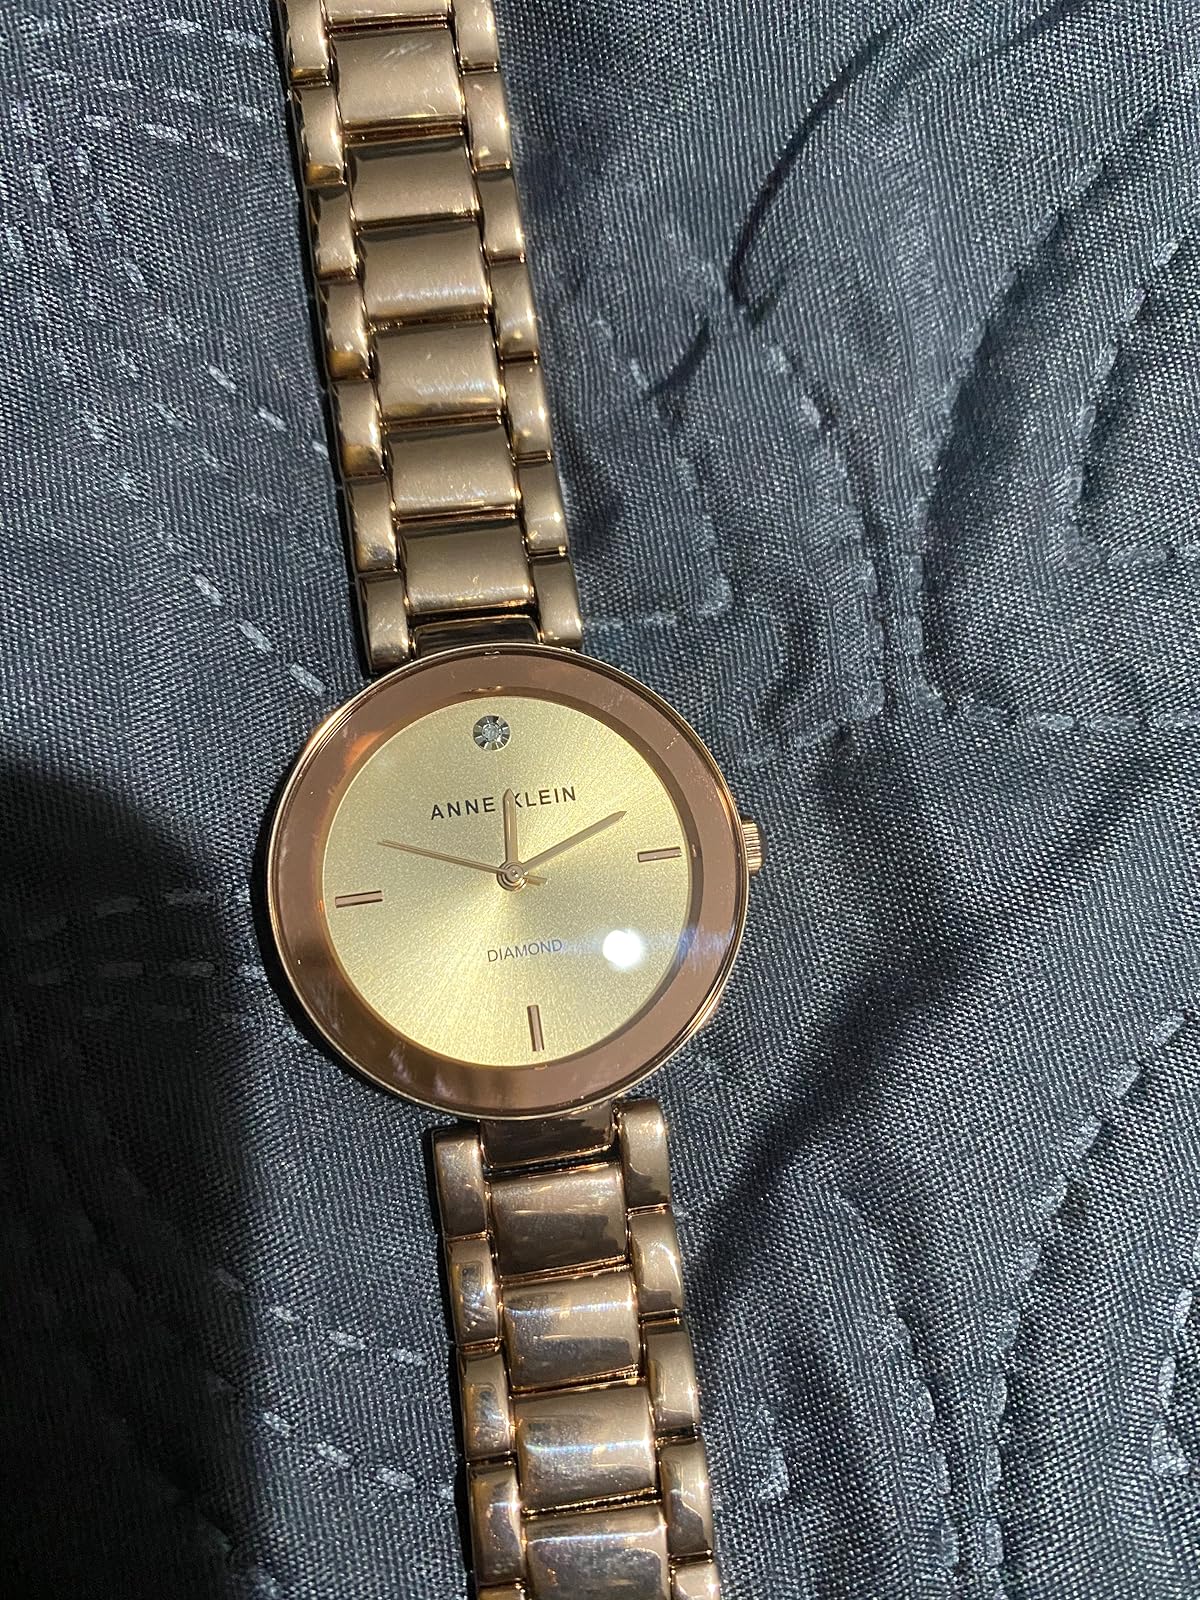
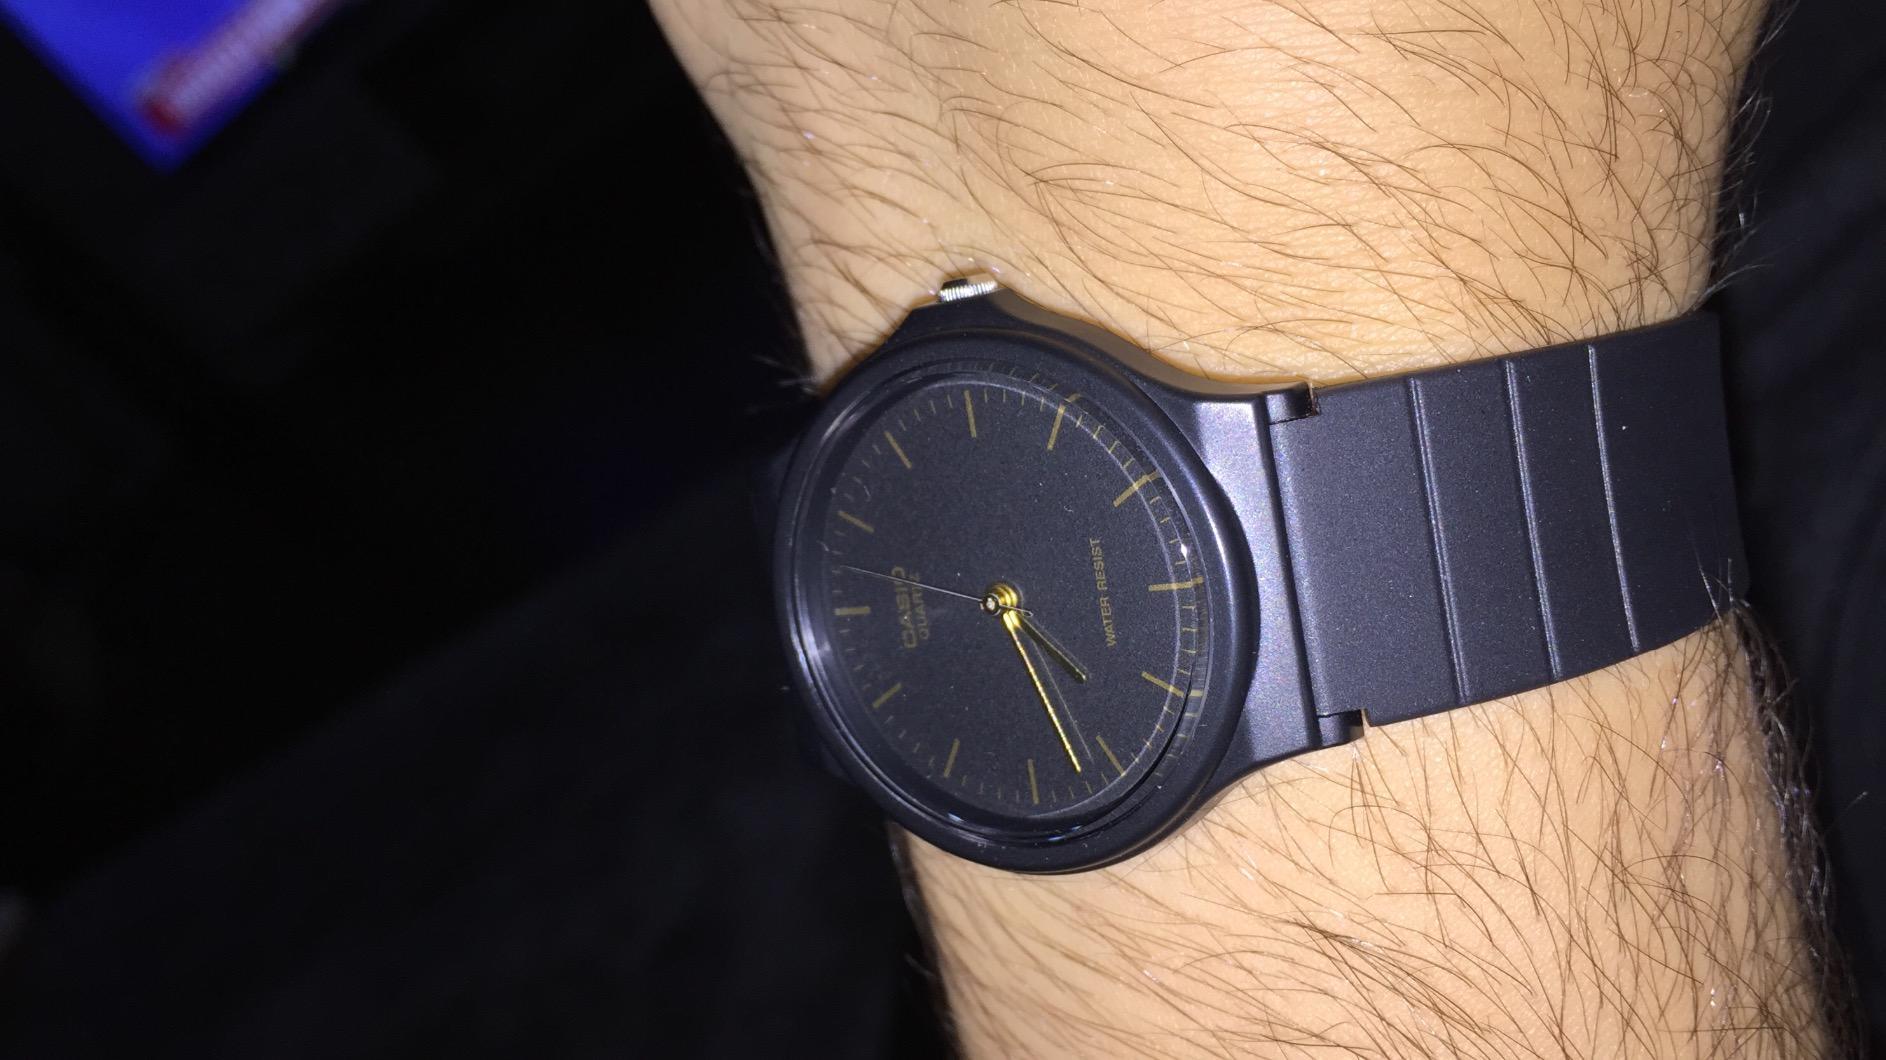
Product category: accessories_watch
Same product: no